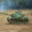
Label: tank